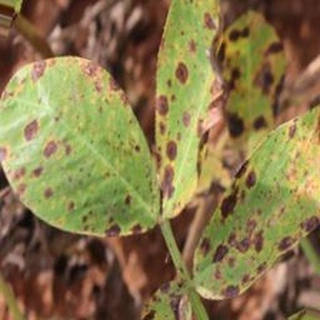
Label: groundnut_late_leaf_spot